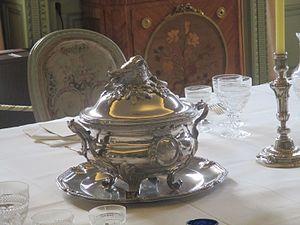
Pot à oille en argent massif avec hure sur le couvercle. Service Orloff commandé par Catherine la Grande pour son favori le comte Orloff (1770-1771, Roettiers), musée Camondo.
L'oille est une potée faite avec diverses viandes et des légumes variés.
Jacques-Nicolas Roettiers est un orfèvre d'origine flamande actif à Paris, descendant d'une famille d'orfèvres, graveurs, médailleurs flamande illustre depuis le XVIIᵉ siècle.